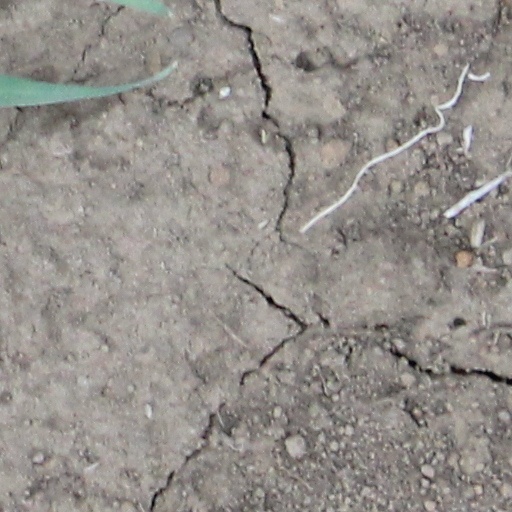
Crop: wheat